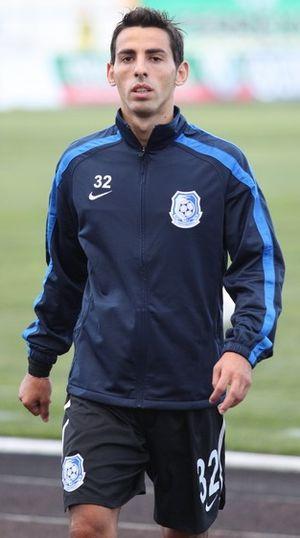
Kristi Vangjeli est un footballeur international albanais. Évoluant au poste de défenseur latéral, il joue actuellement avec le KF Skënderbeu Korçë.